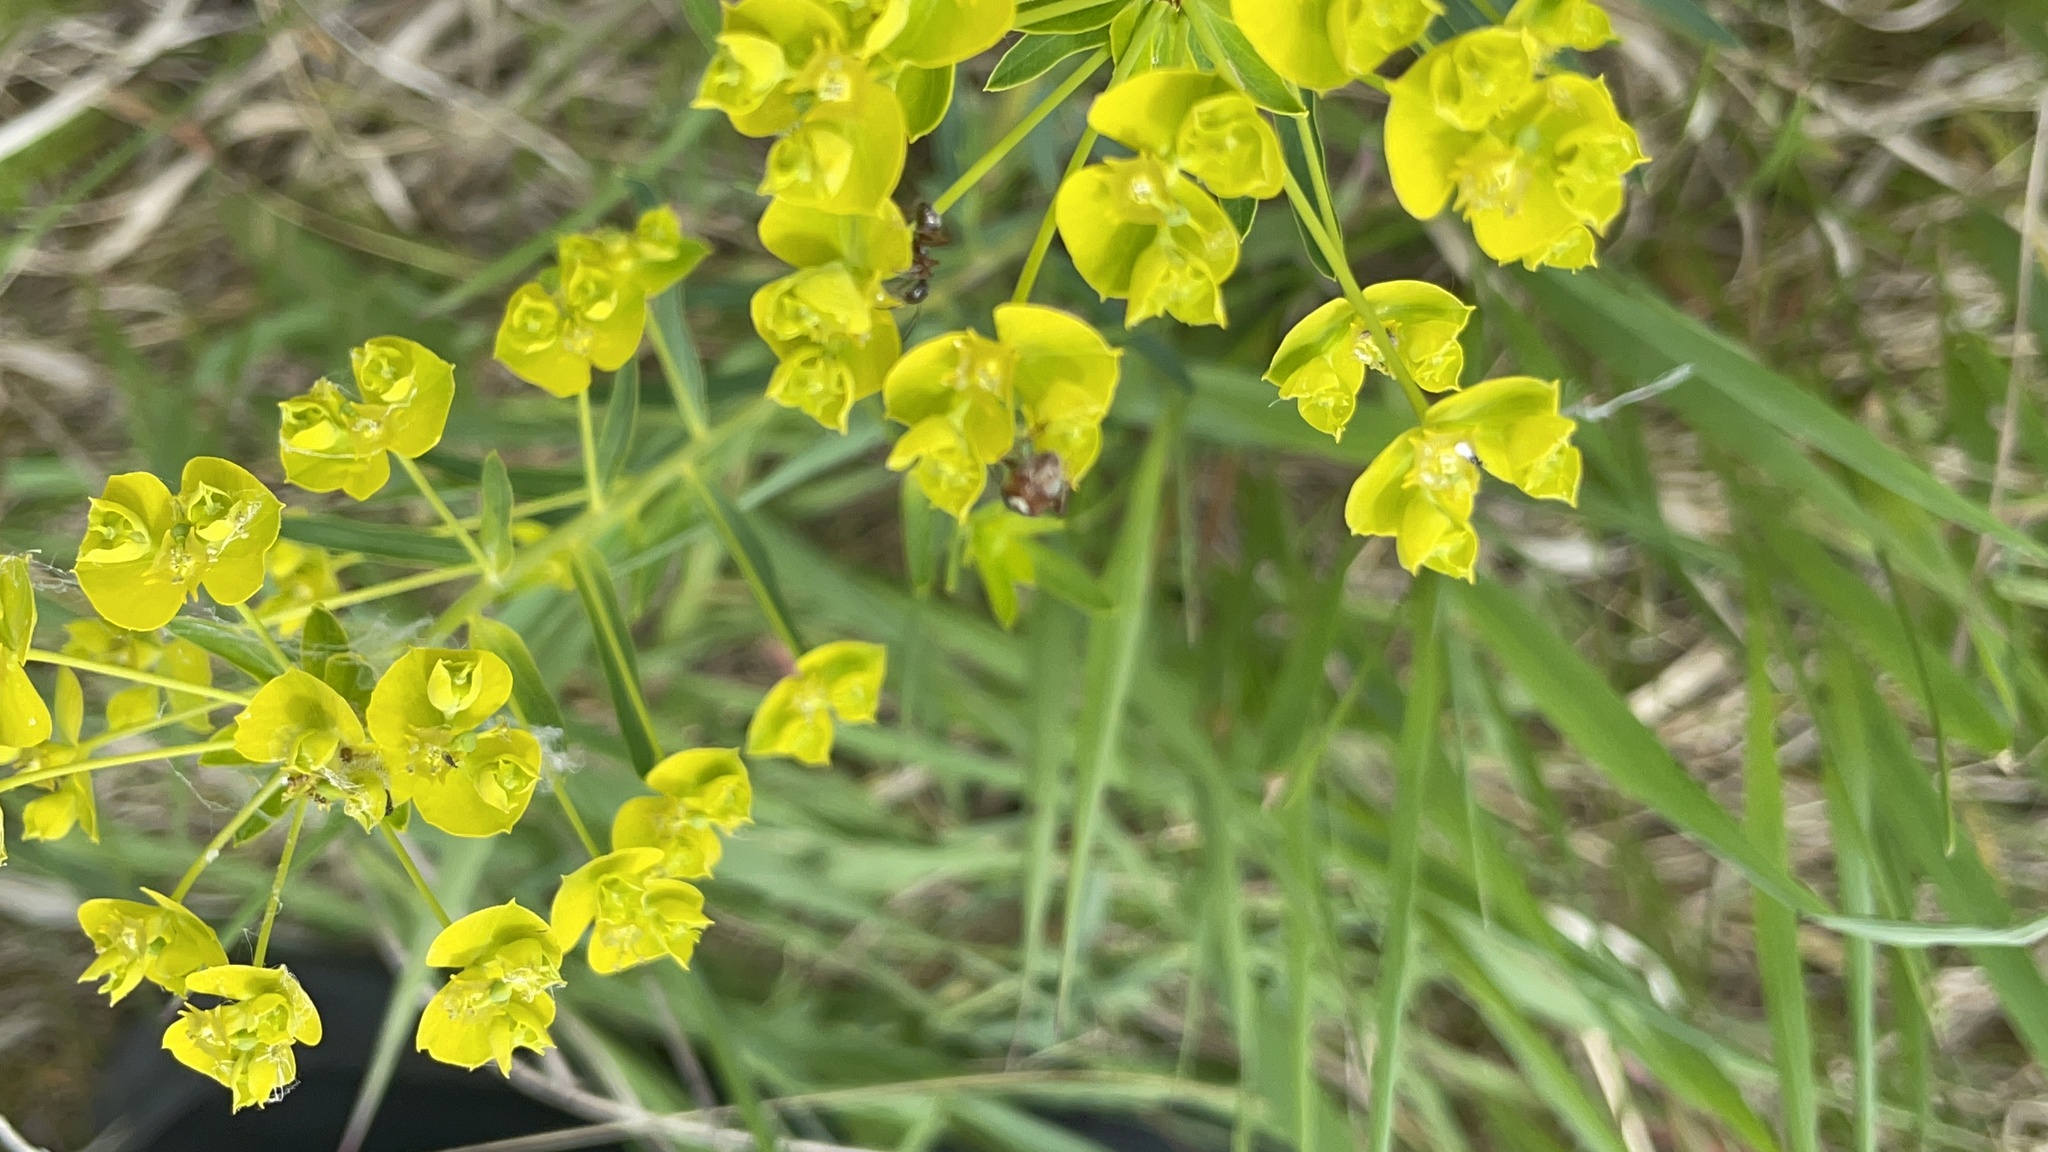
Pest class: lygus_bug